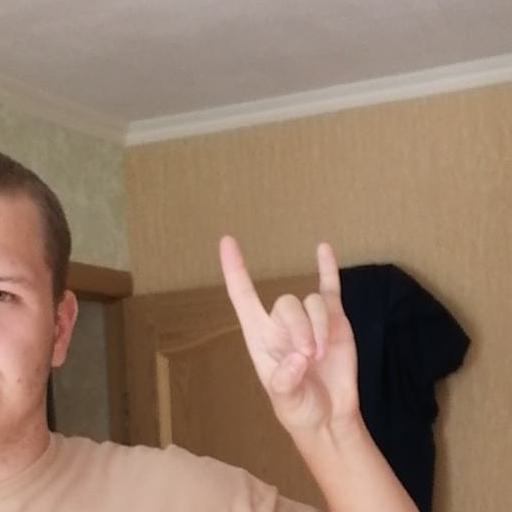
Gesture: rock